Cosmos caudatus

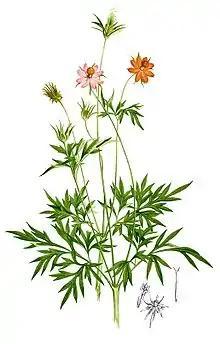
"Cosmos caudatus" illustration

Cosmos caudatus or king's salad is an annual plant in the genus "Cosmos", bearing purple, pink, or white ray florets. It is native to Latin America (from Rio Grande do Sul in southern Brazil to Tamaulipas in northeastern Mexico), and the West Indies, though naturalized in tropical parts of Asia, Africa, and Australia.